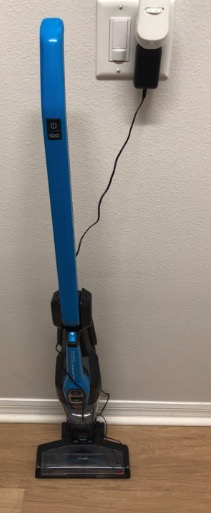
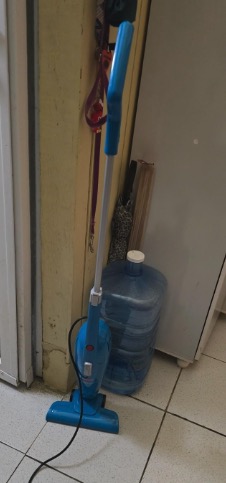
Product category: items_vacuum
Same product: no